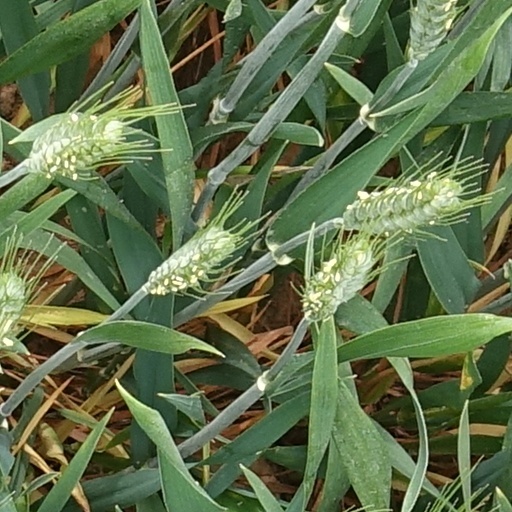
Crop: wheat